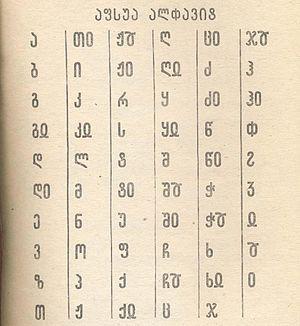
L’alphabet abkhaze est un alphabet cyrillique de 62 lettres utilisé pour l’écriture de l’abkhaze.